White Latin Americans

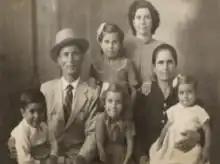
FamiliaespañoladeGalicia.png

According to the official 2007 Census in El Salvador, 12.7% of Salvadorans identified as being "white", and 86.3% as mestizo.